Canadian Pacific Railway

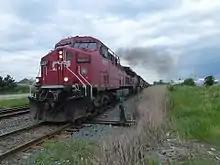
A westbound CP freight train pulls away from a passing siding after track clearance in Bolton, Ontario. It is headed by four GE AC4400CW locomotives (8627, 9615, 8629, and 8609).

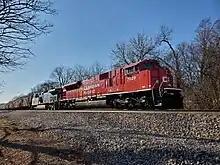
CP 7028, an EMD SD70ACU, in Nashotah, Wisconsin

In 1937, the CPR acquired its first diesel-electric locomotive, a custom-built one-of-a-kind switcher numbered 7000. This locomotive was not successful and was not repeated. Production-model diesels were imported from American Locomotive Company (Alco) starting with five model S-2 yard switchers in 1943 and followed by further orders. In 1949, operations on lines in Vermont were dieselized with Alco FA1 road locomotives (eight A and four B units), five ALCO RS-2 road switchers, three Alco S-2 switchers and three EMD E8 passenger locomotives. In 1948 Montreal Locomotive Works began production of ALCO designs.